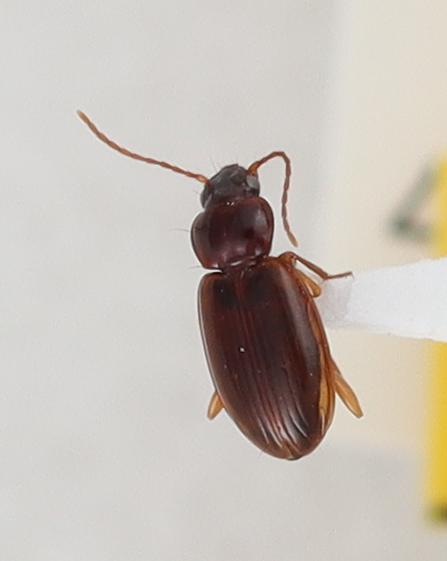
Scientific name: Trechus obtusus
Plot: 14
Trap: S
Collected: 20190522